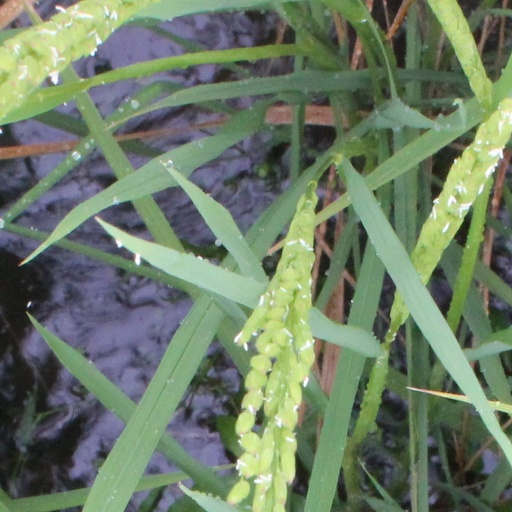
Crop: rice